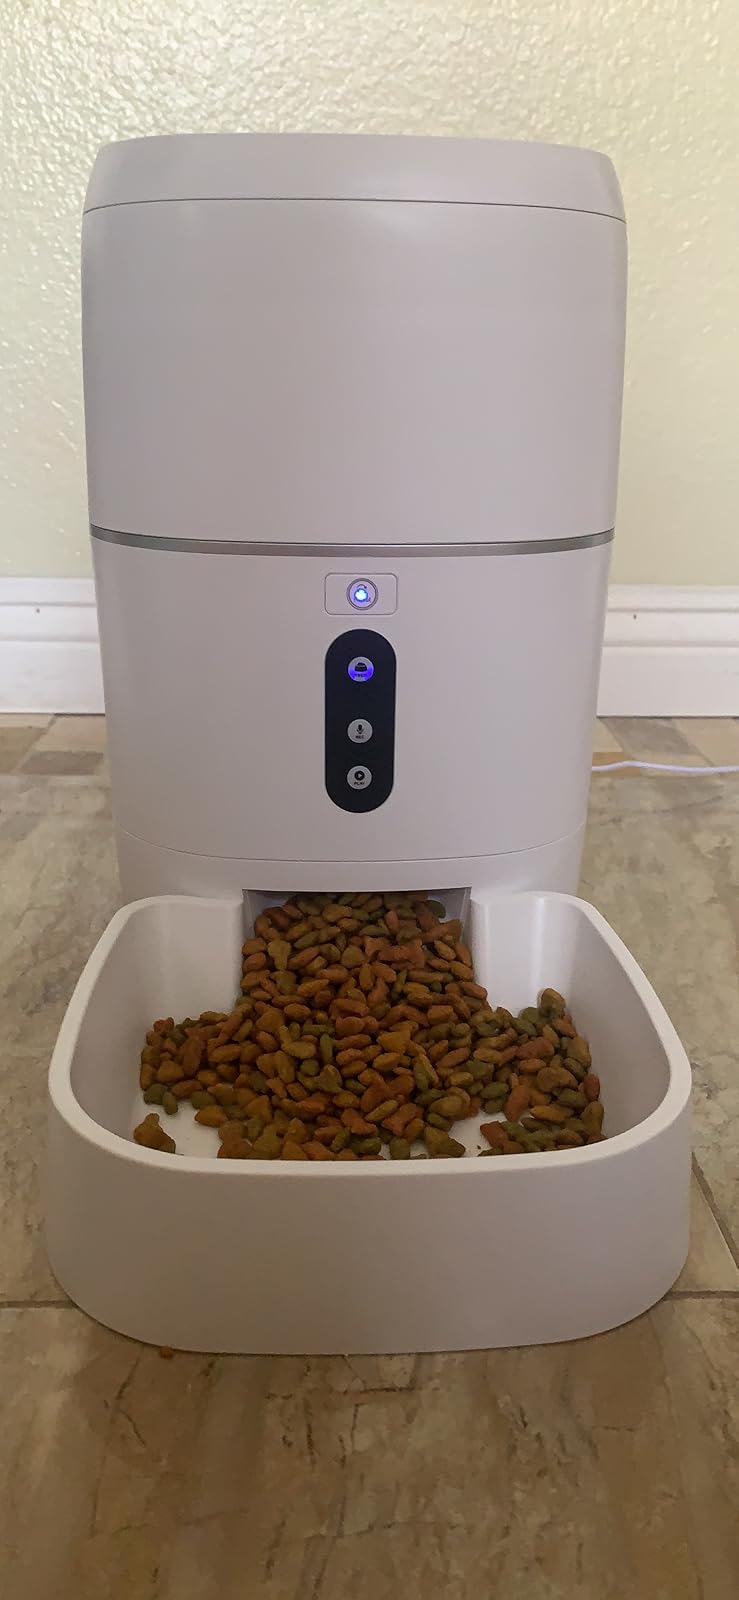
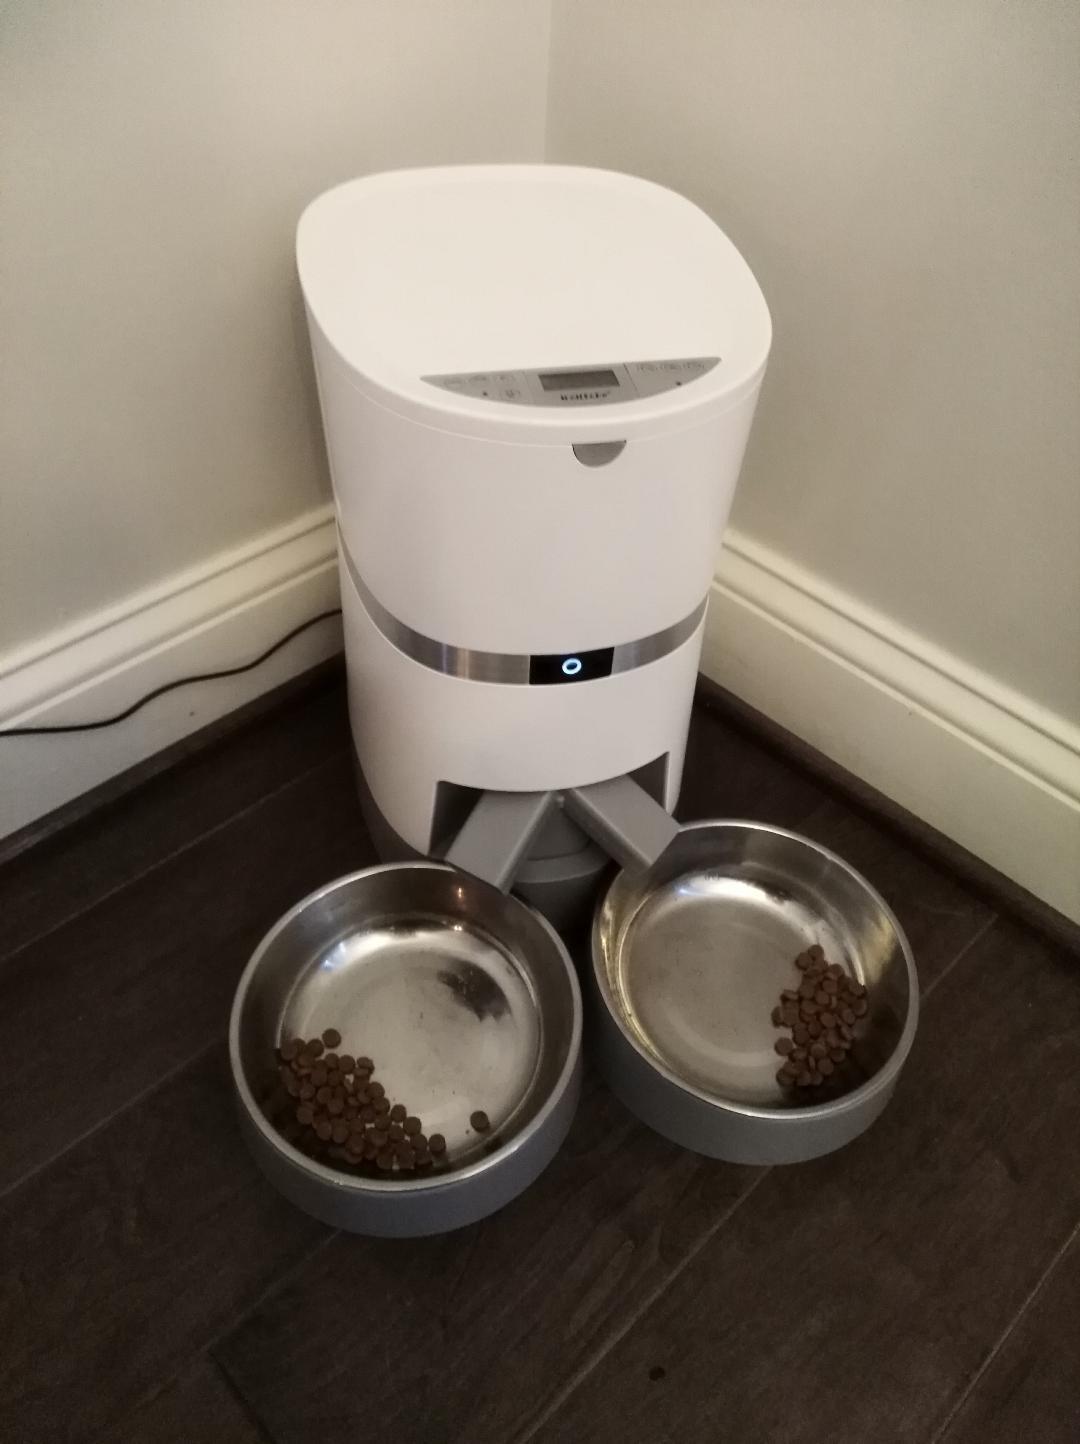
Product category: items_feeder
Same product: no